Henry Antes

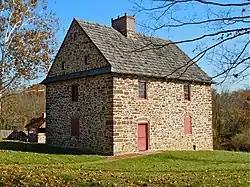
Henry Antes House on the National Register of Historic Places since May 12, 1975, and a National Historic Landmark. Northeast of Pottstown on Colonial Road, in Montgomery County, Pennsylvania. "Medieval" Germanic stone house. Built 1736.

Antes built and designed his home and his own a paper mill in 1736 on the Wissahickon in present-day Upper Frederick Township Montgomery County, Pennsylvania. His home, Henry Antes House, is recognized as one of the first interracial and nonsectarian boys schools in Pennsylvania and possibly in America. The school was called the Frederickstown School and educated as many as 34 boys at one point including a Black boy from St. Thomas, West Indies and a Mohegan Indian. Upon invitation of Antes's son Colonel Frederick Antes, George Washington and his troops stayed at Henry Antes house from September 23 to 26, 1777, during the Philadelphia Campaign. It was designated a National Historic Landmark in 1992. It is now the owned by the Goshenhoppen Historians, Inc.